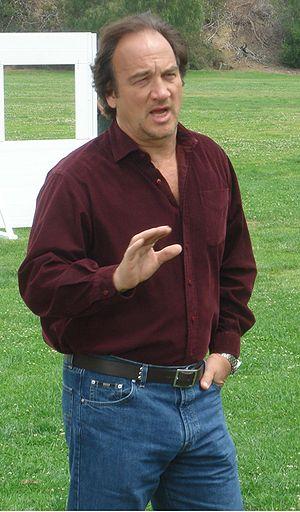
James Adam "Jim" Belushi, né le 15 juin 1954 à Chicago, en Illinois, aux, est un acteur, réalisateur, scénariste et producteur de cinéma américain.